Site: brandenburg
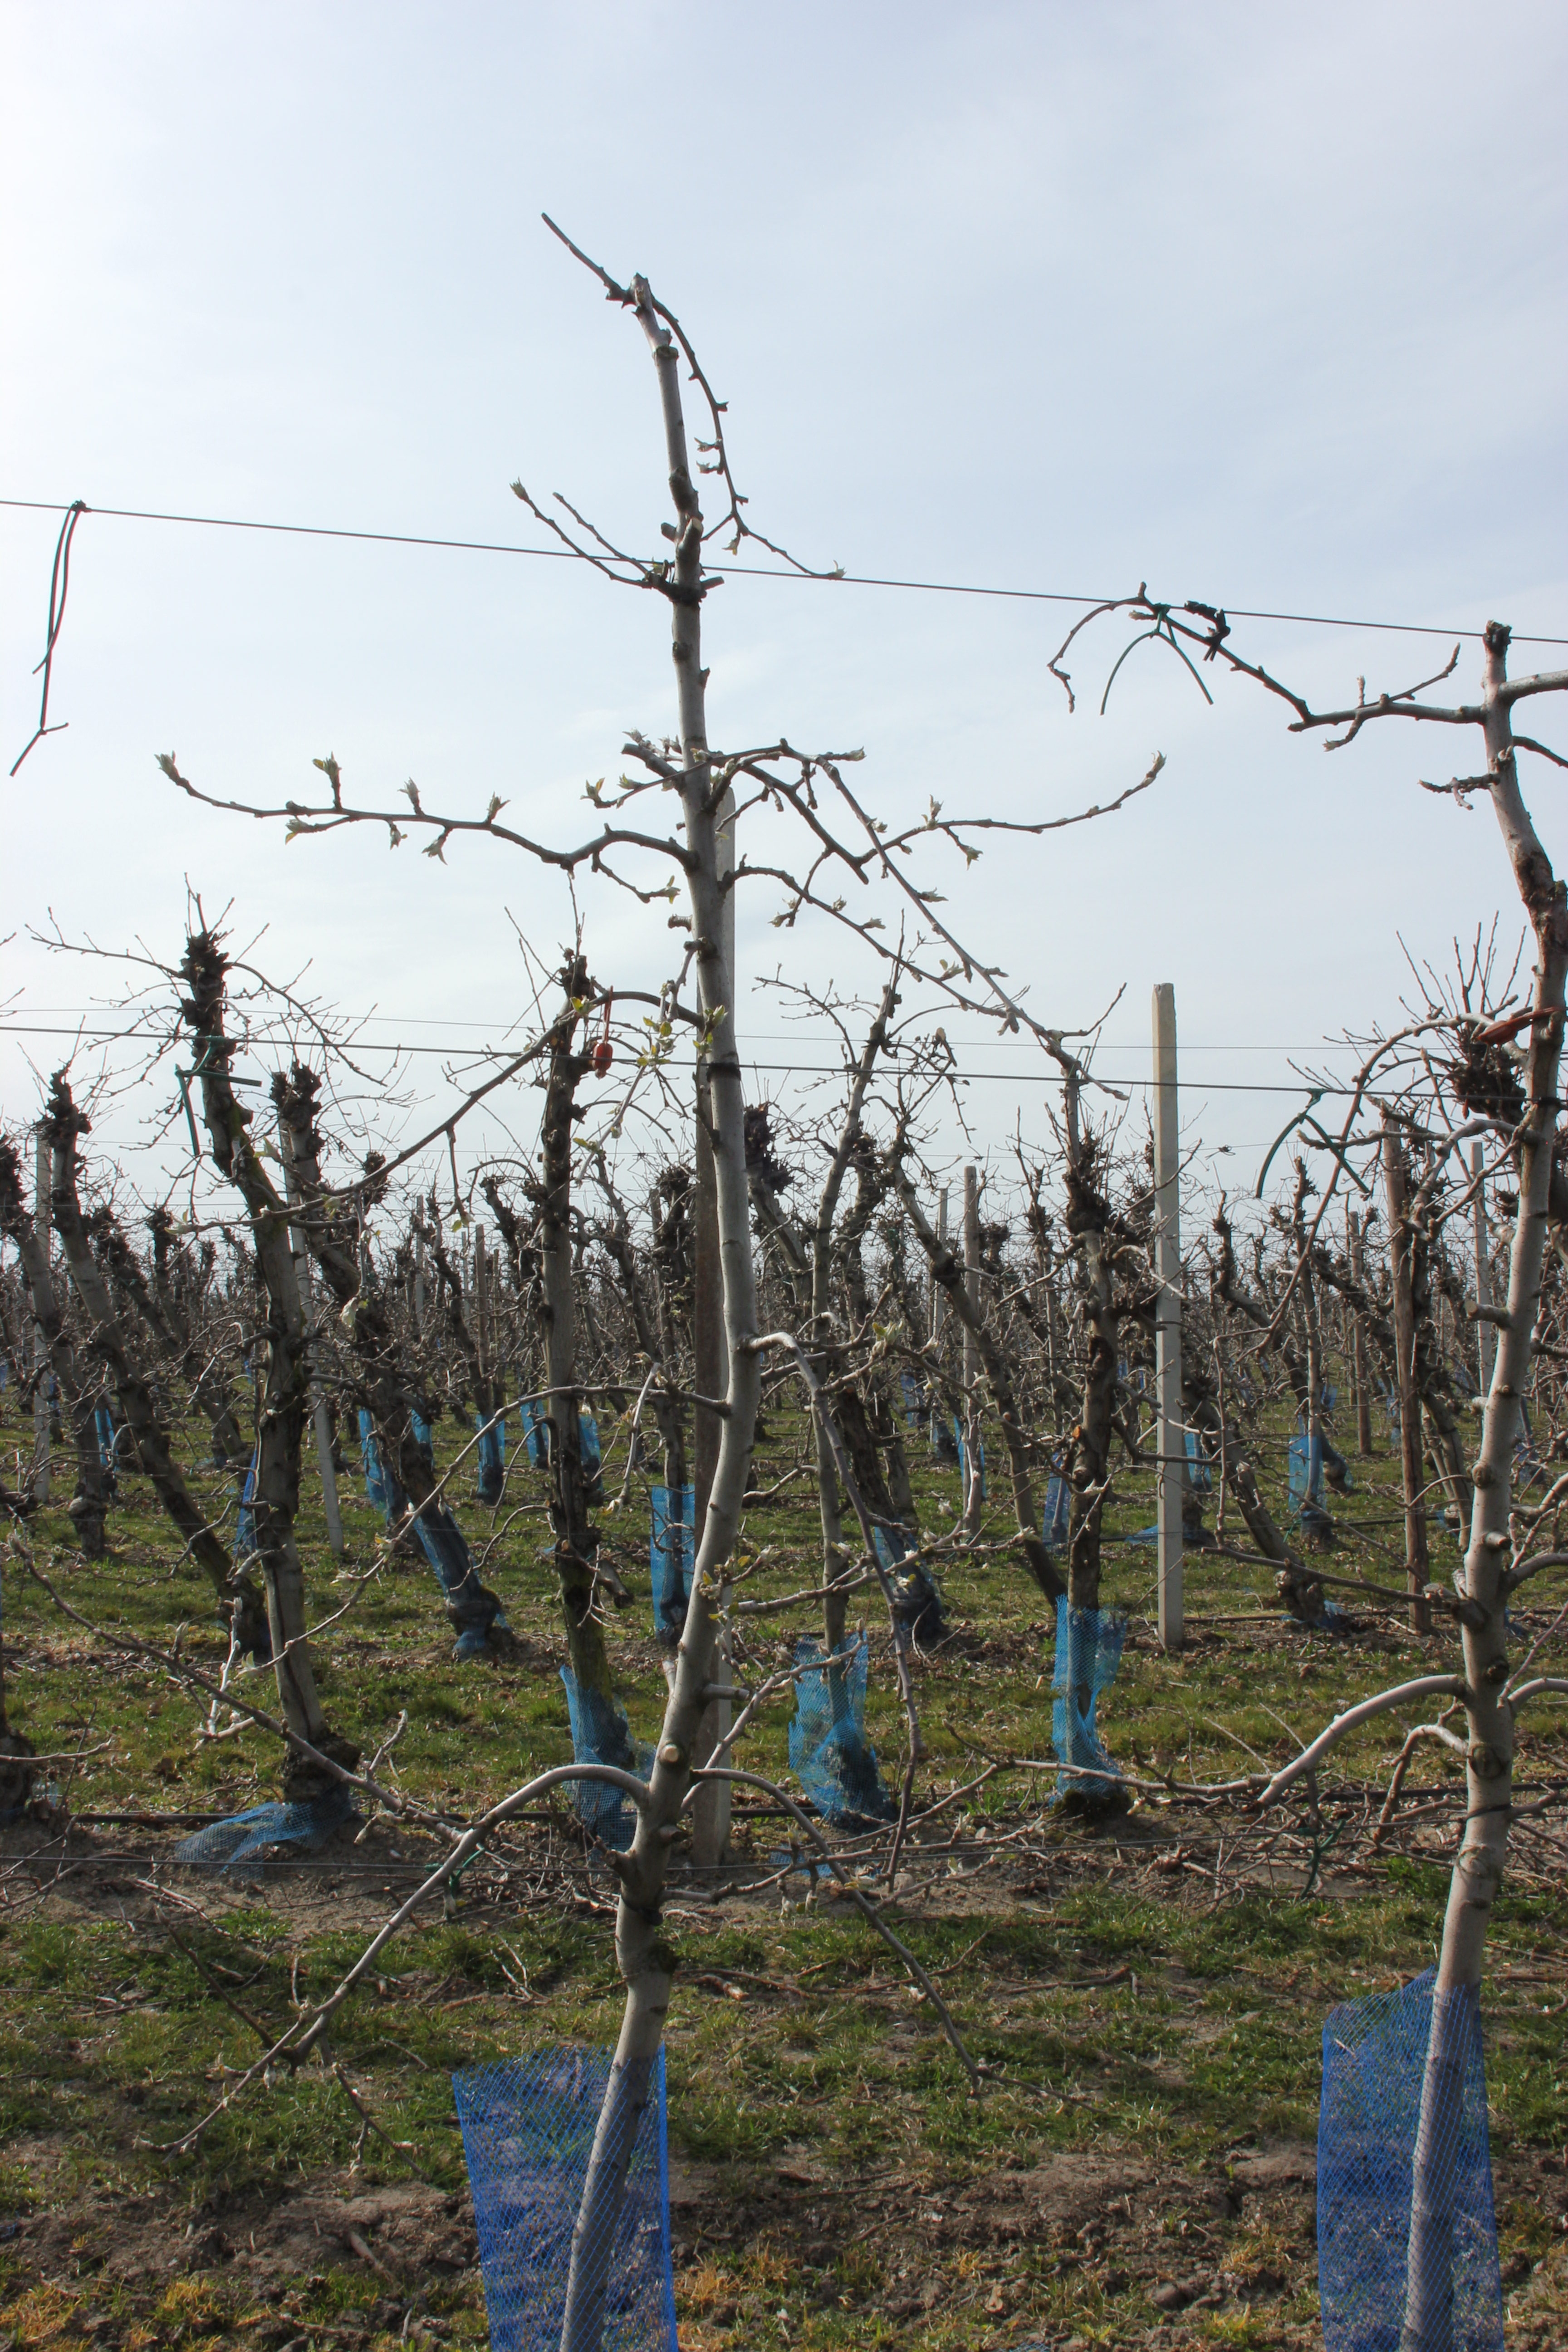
Growth stage (BBCH 54): Inflorescence emergence